Graham's Forge Mill

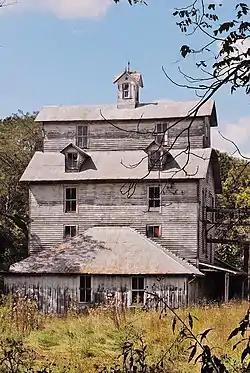

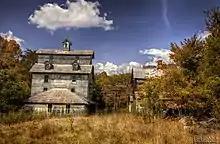
Grahams Forge Mill

Graham's Forge Mill is a historic grist mill located in the community of Grahams Forge, Wythe County, Virginia. The mill was built about 1890, and is a five-story, rectangular, wood-frame building on a limestone foundation. Atop the cross-gable standing seam metal roof is a cupola with a finial, decorative cresting on the ridges, and a late-Victorian-styled lightning rod. Also on the property are the contributing smokehouse with oven / kettle used for hog scalding, corn crib, grain storage facility, oven / kettle remains, and mill dam.